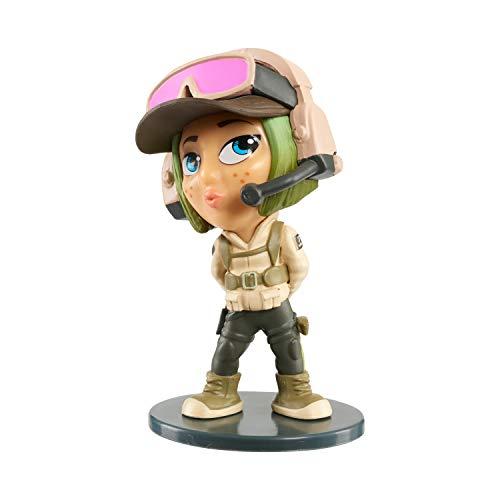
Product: Ubisoft Six Collection Figure – Ela
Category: Toys & Games | Toy Figures & Playsets | Action Figures
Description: Each six collection figure sold separately.
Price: $9.99
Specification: ProductDimensions:3.5x3.5x4.3inches|ItemWeight:4.2ounces|ShippingWeight:4.2ounces(Viewshippingratesandpolicies)|ASIN:B07XR3631B|Itemmodelnumber:46161|Manufacturerrecommendedage:36months-10years